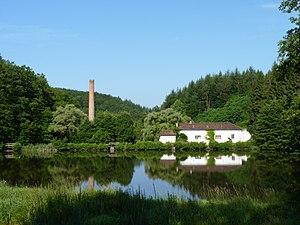
L'Ourche est une rivière de l'Est de la France, dans le département des Vosges, en région Grand Est, affluent de rive gauche de la Saône. Son parcours remarquable est connu sous la dénomination de Vallée de l'Ourche.
La vallée de l'Ourche est située en France, dans le département des Vosges. Premier affluent de la Saône, l'Ourche prend sa source au lieu-dit la Groseillère puis s'enfonce doucement dans la forêt de Darney, traversant les communes d'Hennezel et de Claudon.